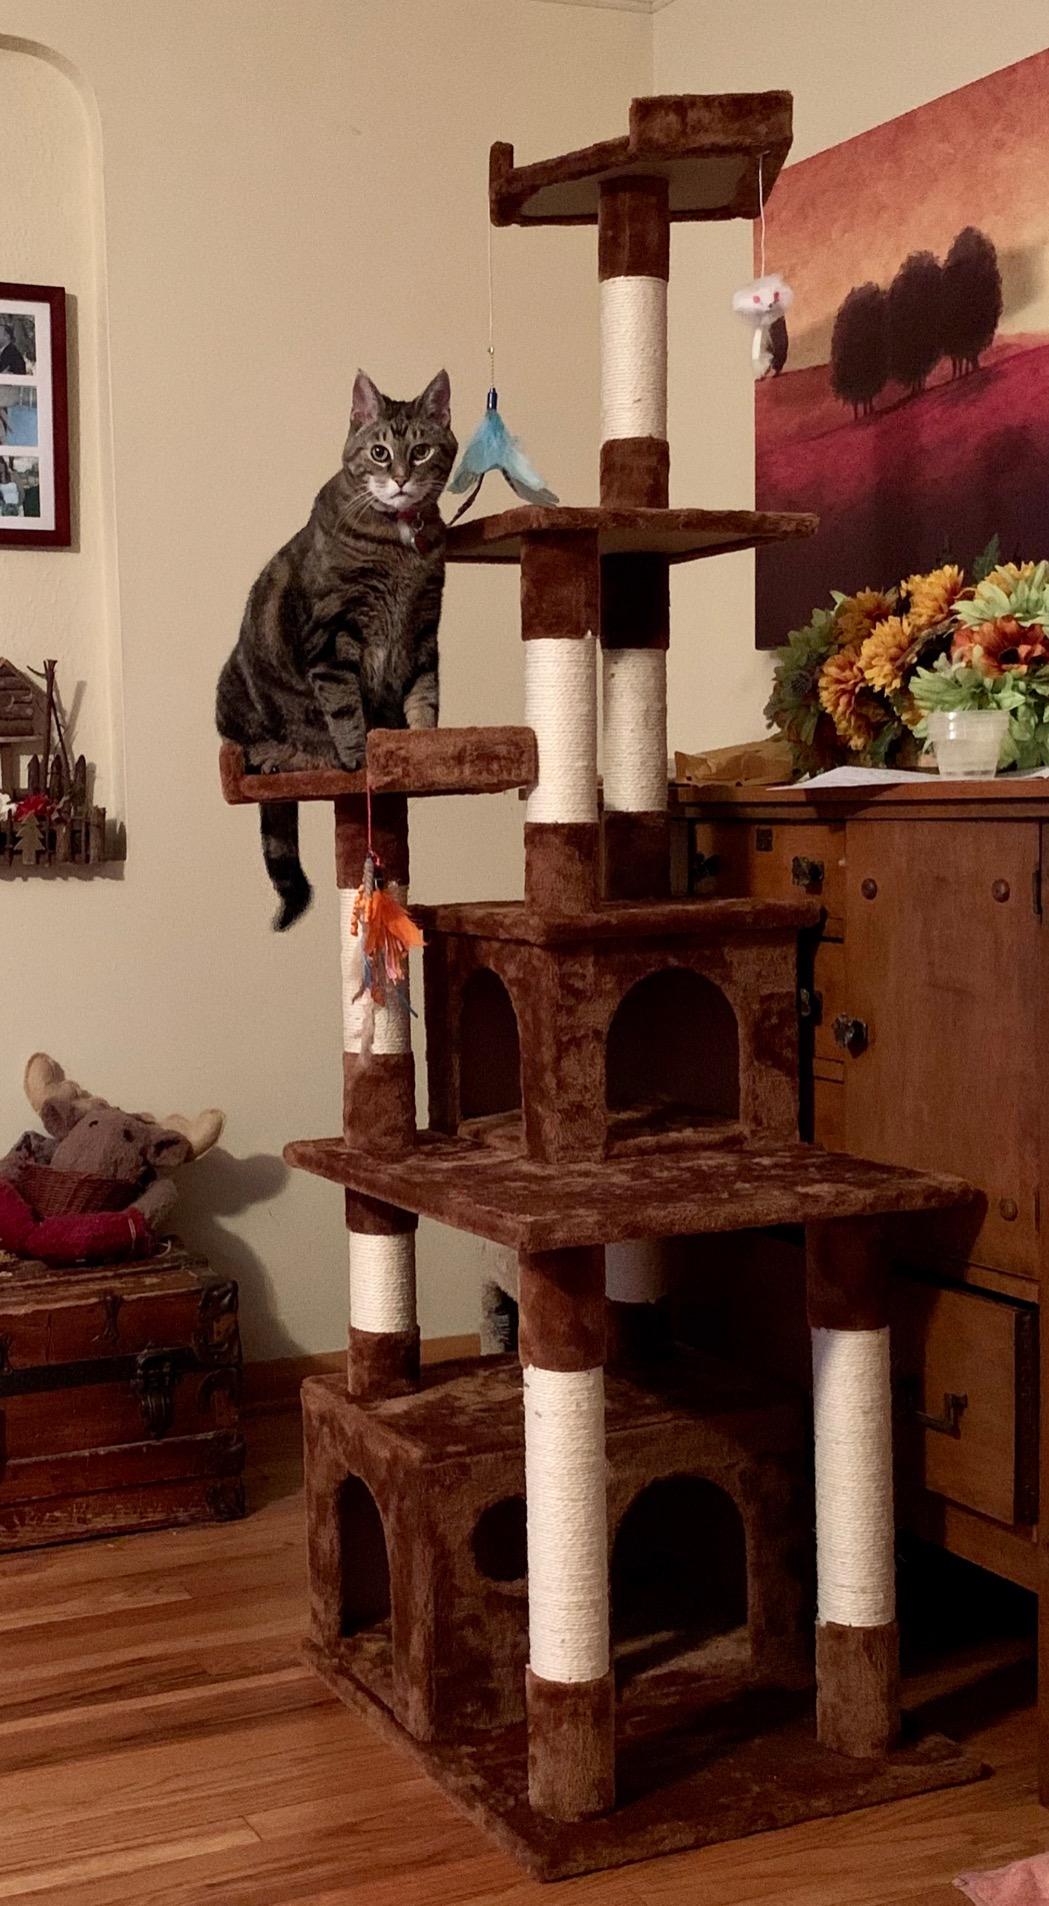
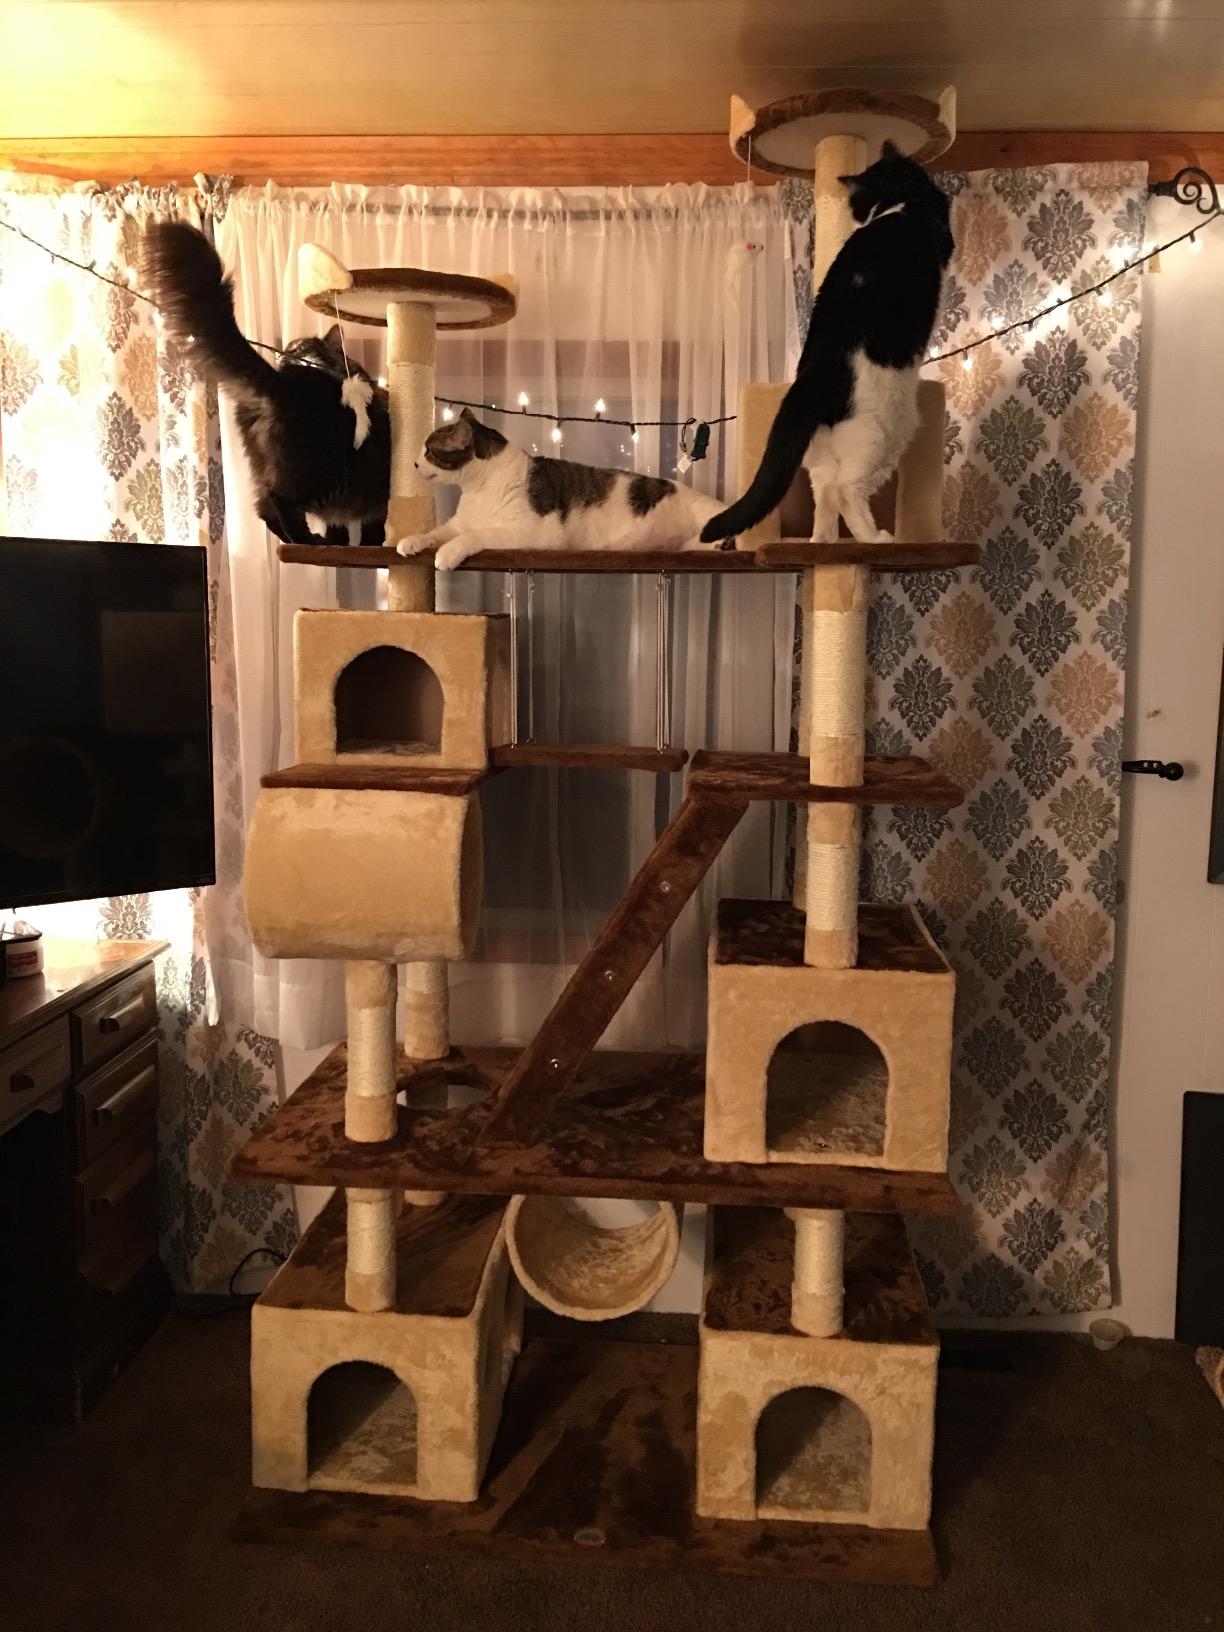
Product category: items_cat tree
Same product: no